Early music of the British Isles

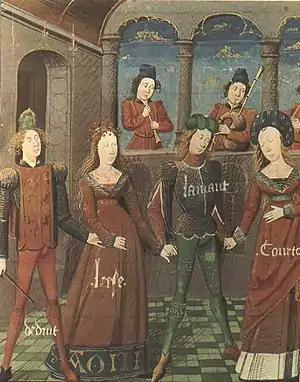
English Miniature from a manuscript of the "Roman de la Rose"

Early music of Britain and Ireland, from the earliest recorded times until the beginnings of the Baroque in the 17th century, was a diverse and rich culture, including sacred and secular music and ranging from the popular to the elite. Each of the major nations of England, Ireland, Scotland, and Wales retained unique forms of music and of instrumentation, but British music was highly influenced by continental developments, while British composers made an important contribution to many of the major movements in early music in Europe, including the polyphony of the Ars Nova and laid some of the foundations of later national and international classical music. Musicians from the British Isles also developed some distinctive forms of music, including Celtic chant, the Contenance Angloise, the rota, polyphonic votive antiphons, and the carol in the medieval era and English madrigals, lute ayres, and masques in the Renaissance era, which would lead to the development of English language opera at the height of the Baroque in the 18th century.